Saint-Martin-de-Varreville

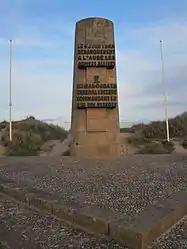
The Leclerc monument

Saint-Martin-de-Varreville is a commune in the Manche department in Normandy in north-western France.